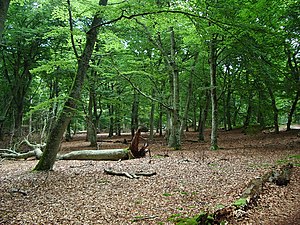
Hallands Väderö
Bøgeskov på Väderö.
Hallands Väderö er ø i Kattegat, der trods navnet ikke hører til Halland, men til Skåne. Øen ligger vest for Torekov i det nordvestlige Skåne, i forlængelse af Hallandsåsen og tilhører Båstads kommun.